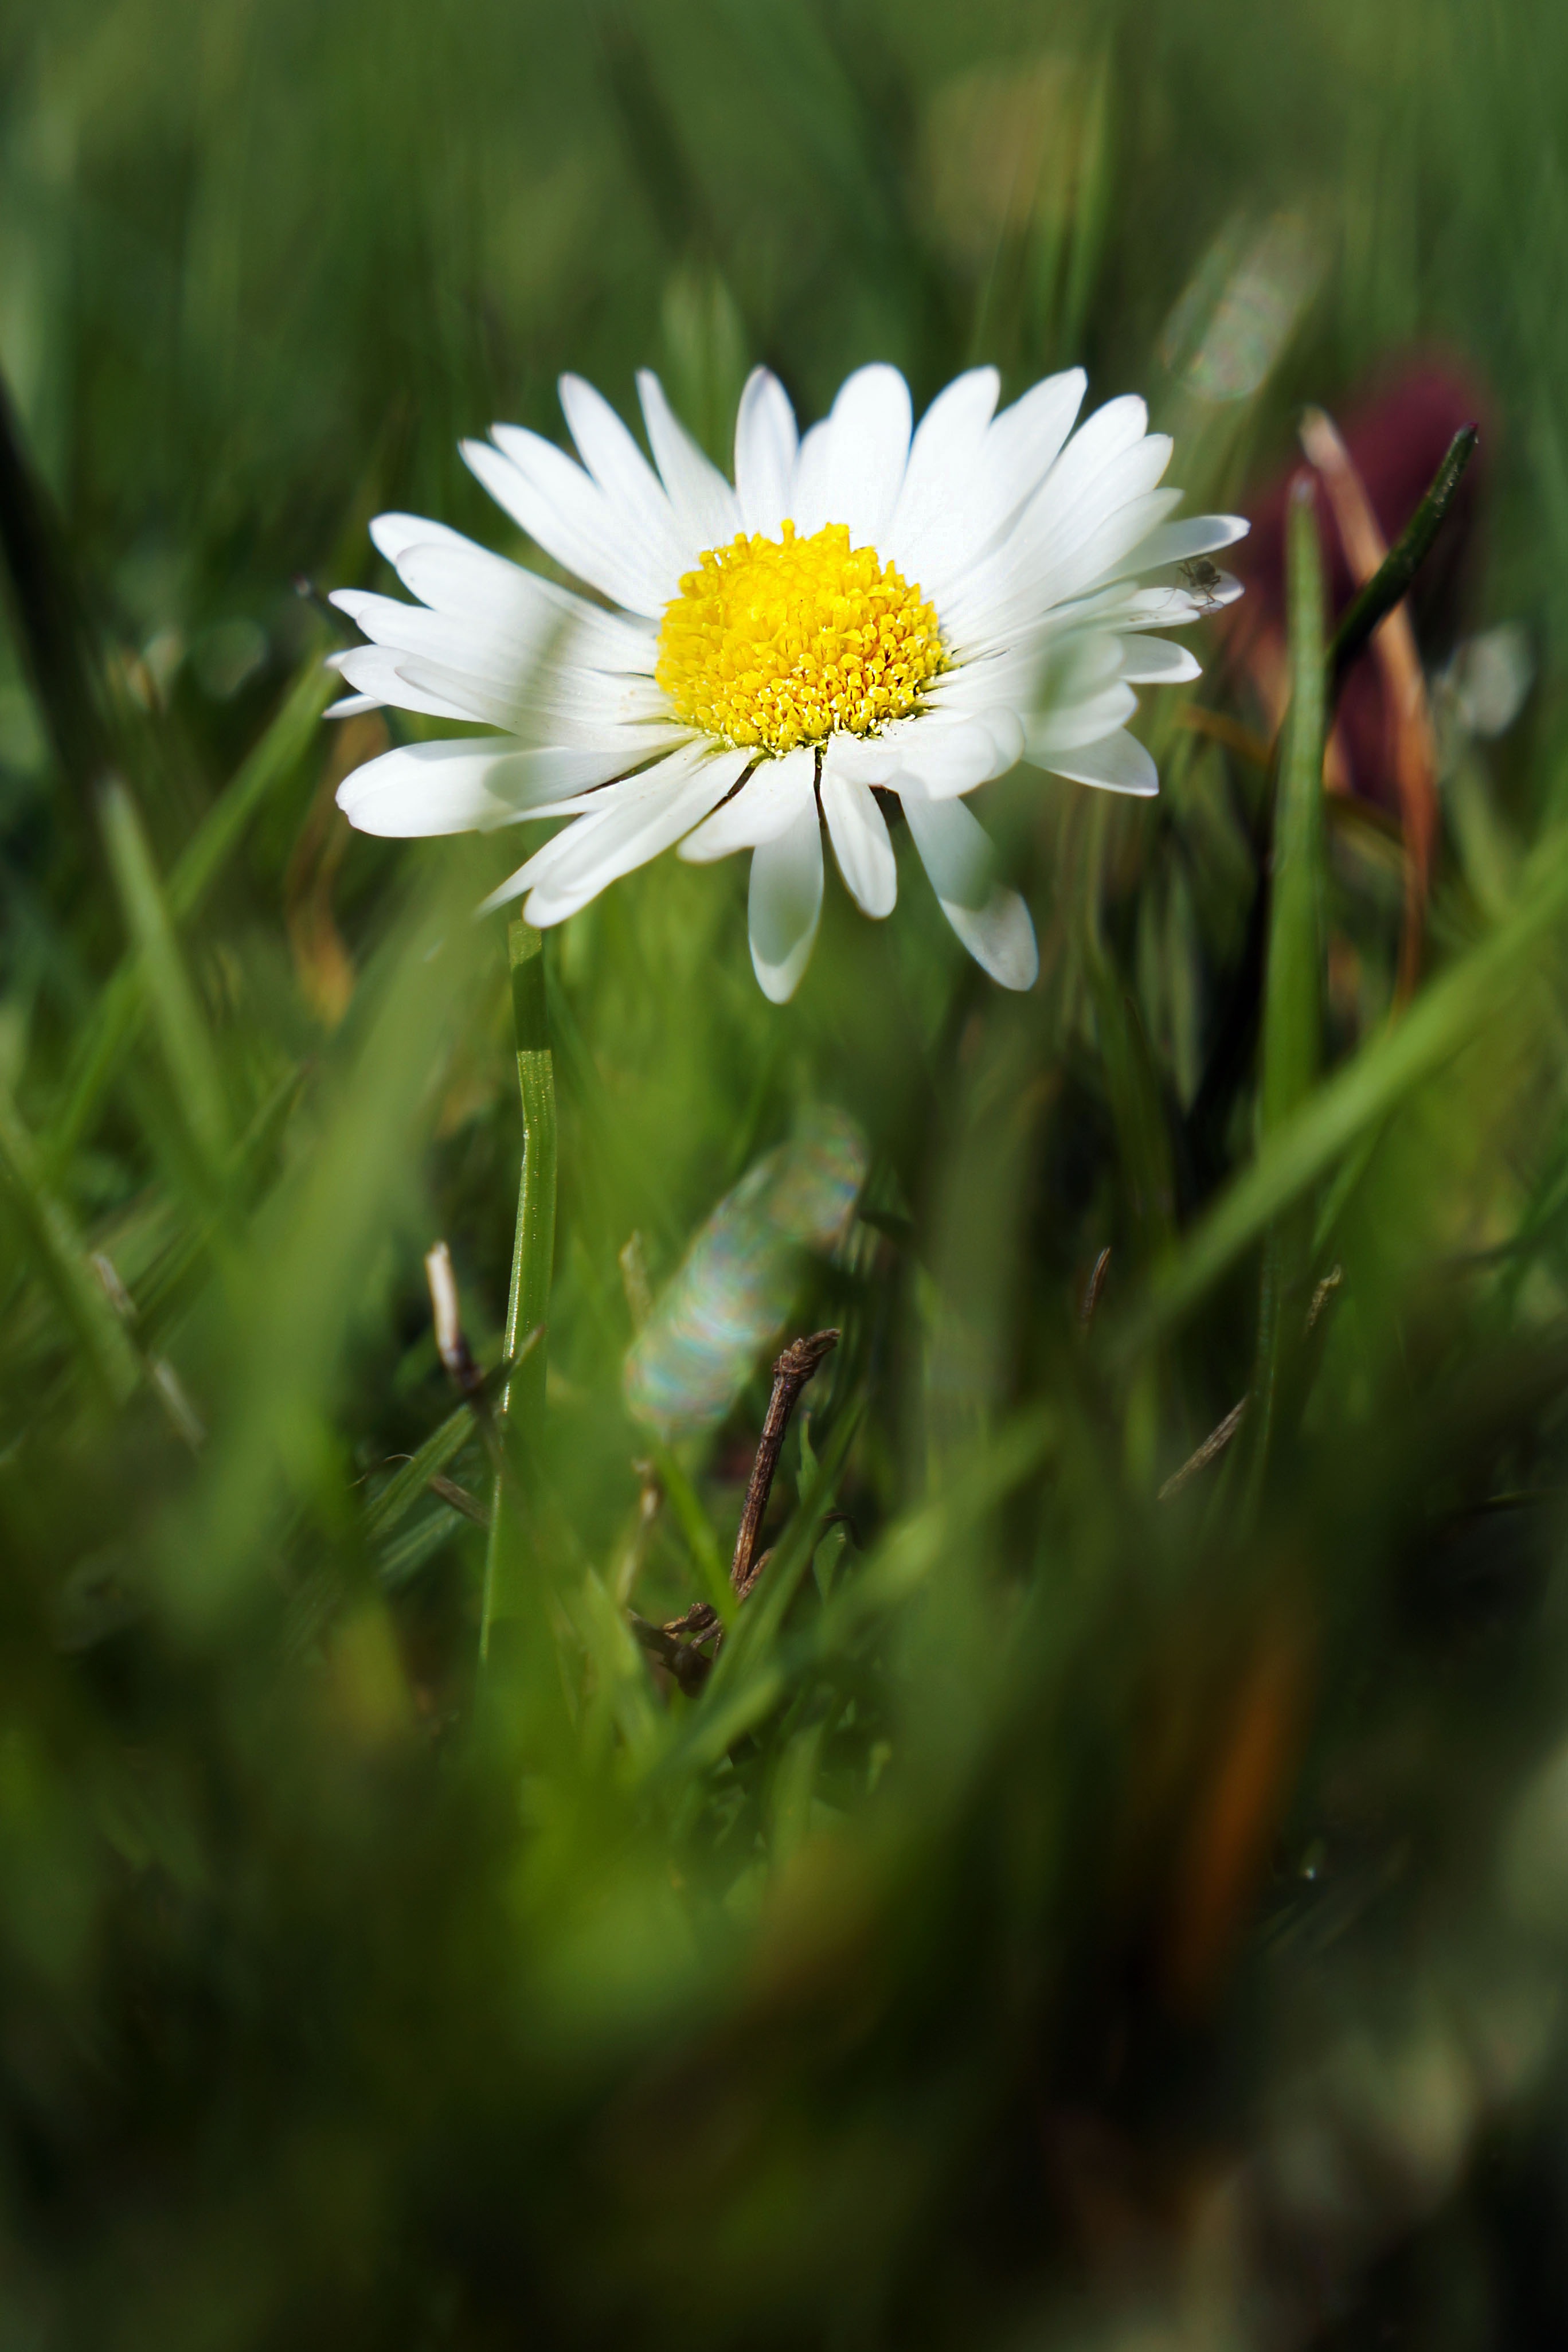
nature, grass, plant, white, meadow, sunlight, leaf, flower, petal, daisy, spring, green, botany, close, flora, wildflower, flowers, close up, pointed flower, flower meadow, macro photography, flowering plant, daisy family, oxeye daisy, grass family, plant stem, land plant, chamaemelum nobile